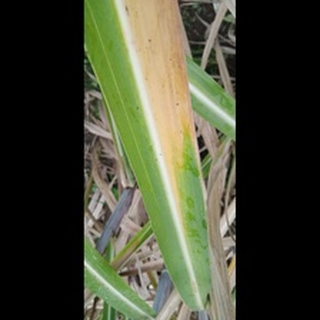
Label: sugarcane_yellow_leaf_disease